Battle of Gettysburg

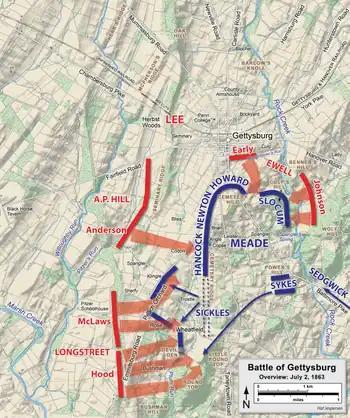
A map of the second day of the Battle of Gettysburg on July 2, 1863

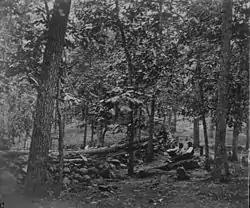
Union army breastworks on Culp's Hill in 1863

Throughout the evening of July 1 and morning of July 2, most of the remaining infantry of both armies arrived on the field, including the Union II, III, V, VI, and XII Corps. Two of Longstreet's divisions were on the road: Brigadier General George Pickett, had begun the march from Chambersburg, while Brigadier General Evander M. Law had begun the march from Guilford. Both arrived late in the morning. Law completed his march in eleven hours.